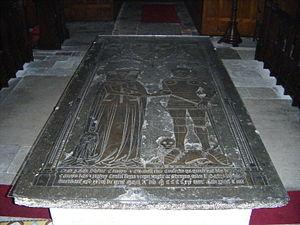
Elizabeth Mortimer est une femme de la haute noblesse anglaise, petite-fille du duc de Clarence Lionel d'Anvers et arrière-petite-fille du roi Édouard III. Son premier époux est Henry Percy, passé à la postérité sous le surnom de « Hotspur ». Elle épouse ensuite Thomas de Camoys. Elle figure parmi les personnages de deux des pièces de William Shakespeare, sous le nom de « Kate, Lady Percy » dans Henry IV et celui de « Veuve Percy » dans Henry IV.